Lacey Hearn

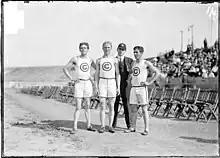
Lacey Hearn, James Lightbody, Mike Butler and Frank Verner at the 1904 Olympic Games

Lacey Earnest Hearn (March 23, 1881 – October 19, 1969 in Fort Wayne, Indiana) was an American athlete and middle distance runner who competed in the early twentieth century. Individually he specialized in the 1500 Metres, and he won a bronze medal in Athletics at the 1904 Summer Olympics, held in St. Louis, Missouri, United States. Hearn's Compatriot James Lightbody took gold. Hearn was also a member of the American distance team which won the silver medal at the 1904 Olympics, competing in the Chicago American team in the 4-mile team race, consisting of James Lightbody, Frank Verner, Hearn, Albert Corey and Sidney Hatch.